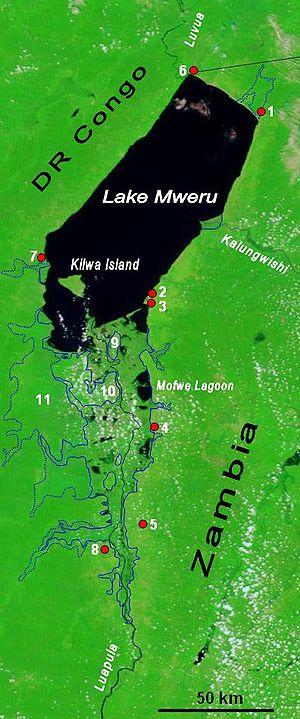
Lake Mweru
Lake Mweru
Lake Kariba ligger på græsen mellem Zambia og den Demokratiske Republik Congo omkring 150 km vest for den sydlige ende af Tanganyikasøen. Den er ca. 96 km lang og 45 km bred.